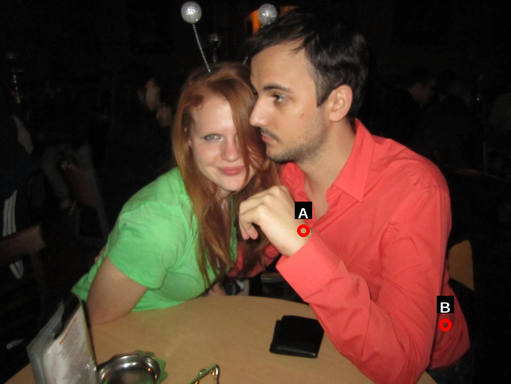
Question: Two points are circled on the image, labeled by A and B beside each circle. Which point is closer to the camera?
Select from the following choices.
(A) A is closer
(B) B is closer
Answer: A